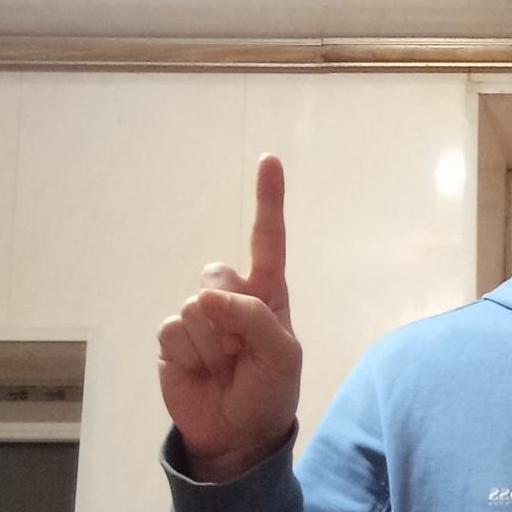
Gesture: one